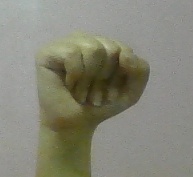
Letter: saad